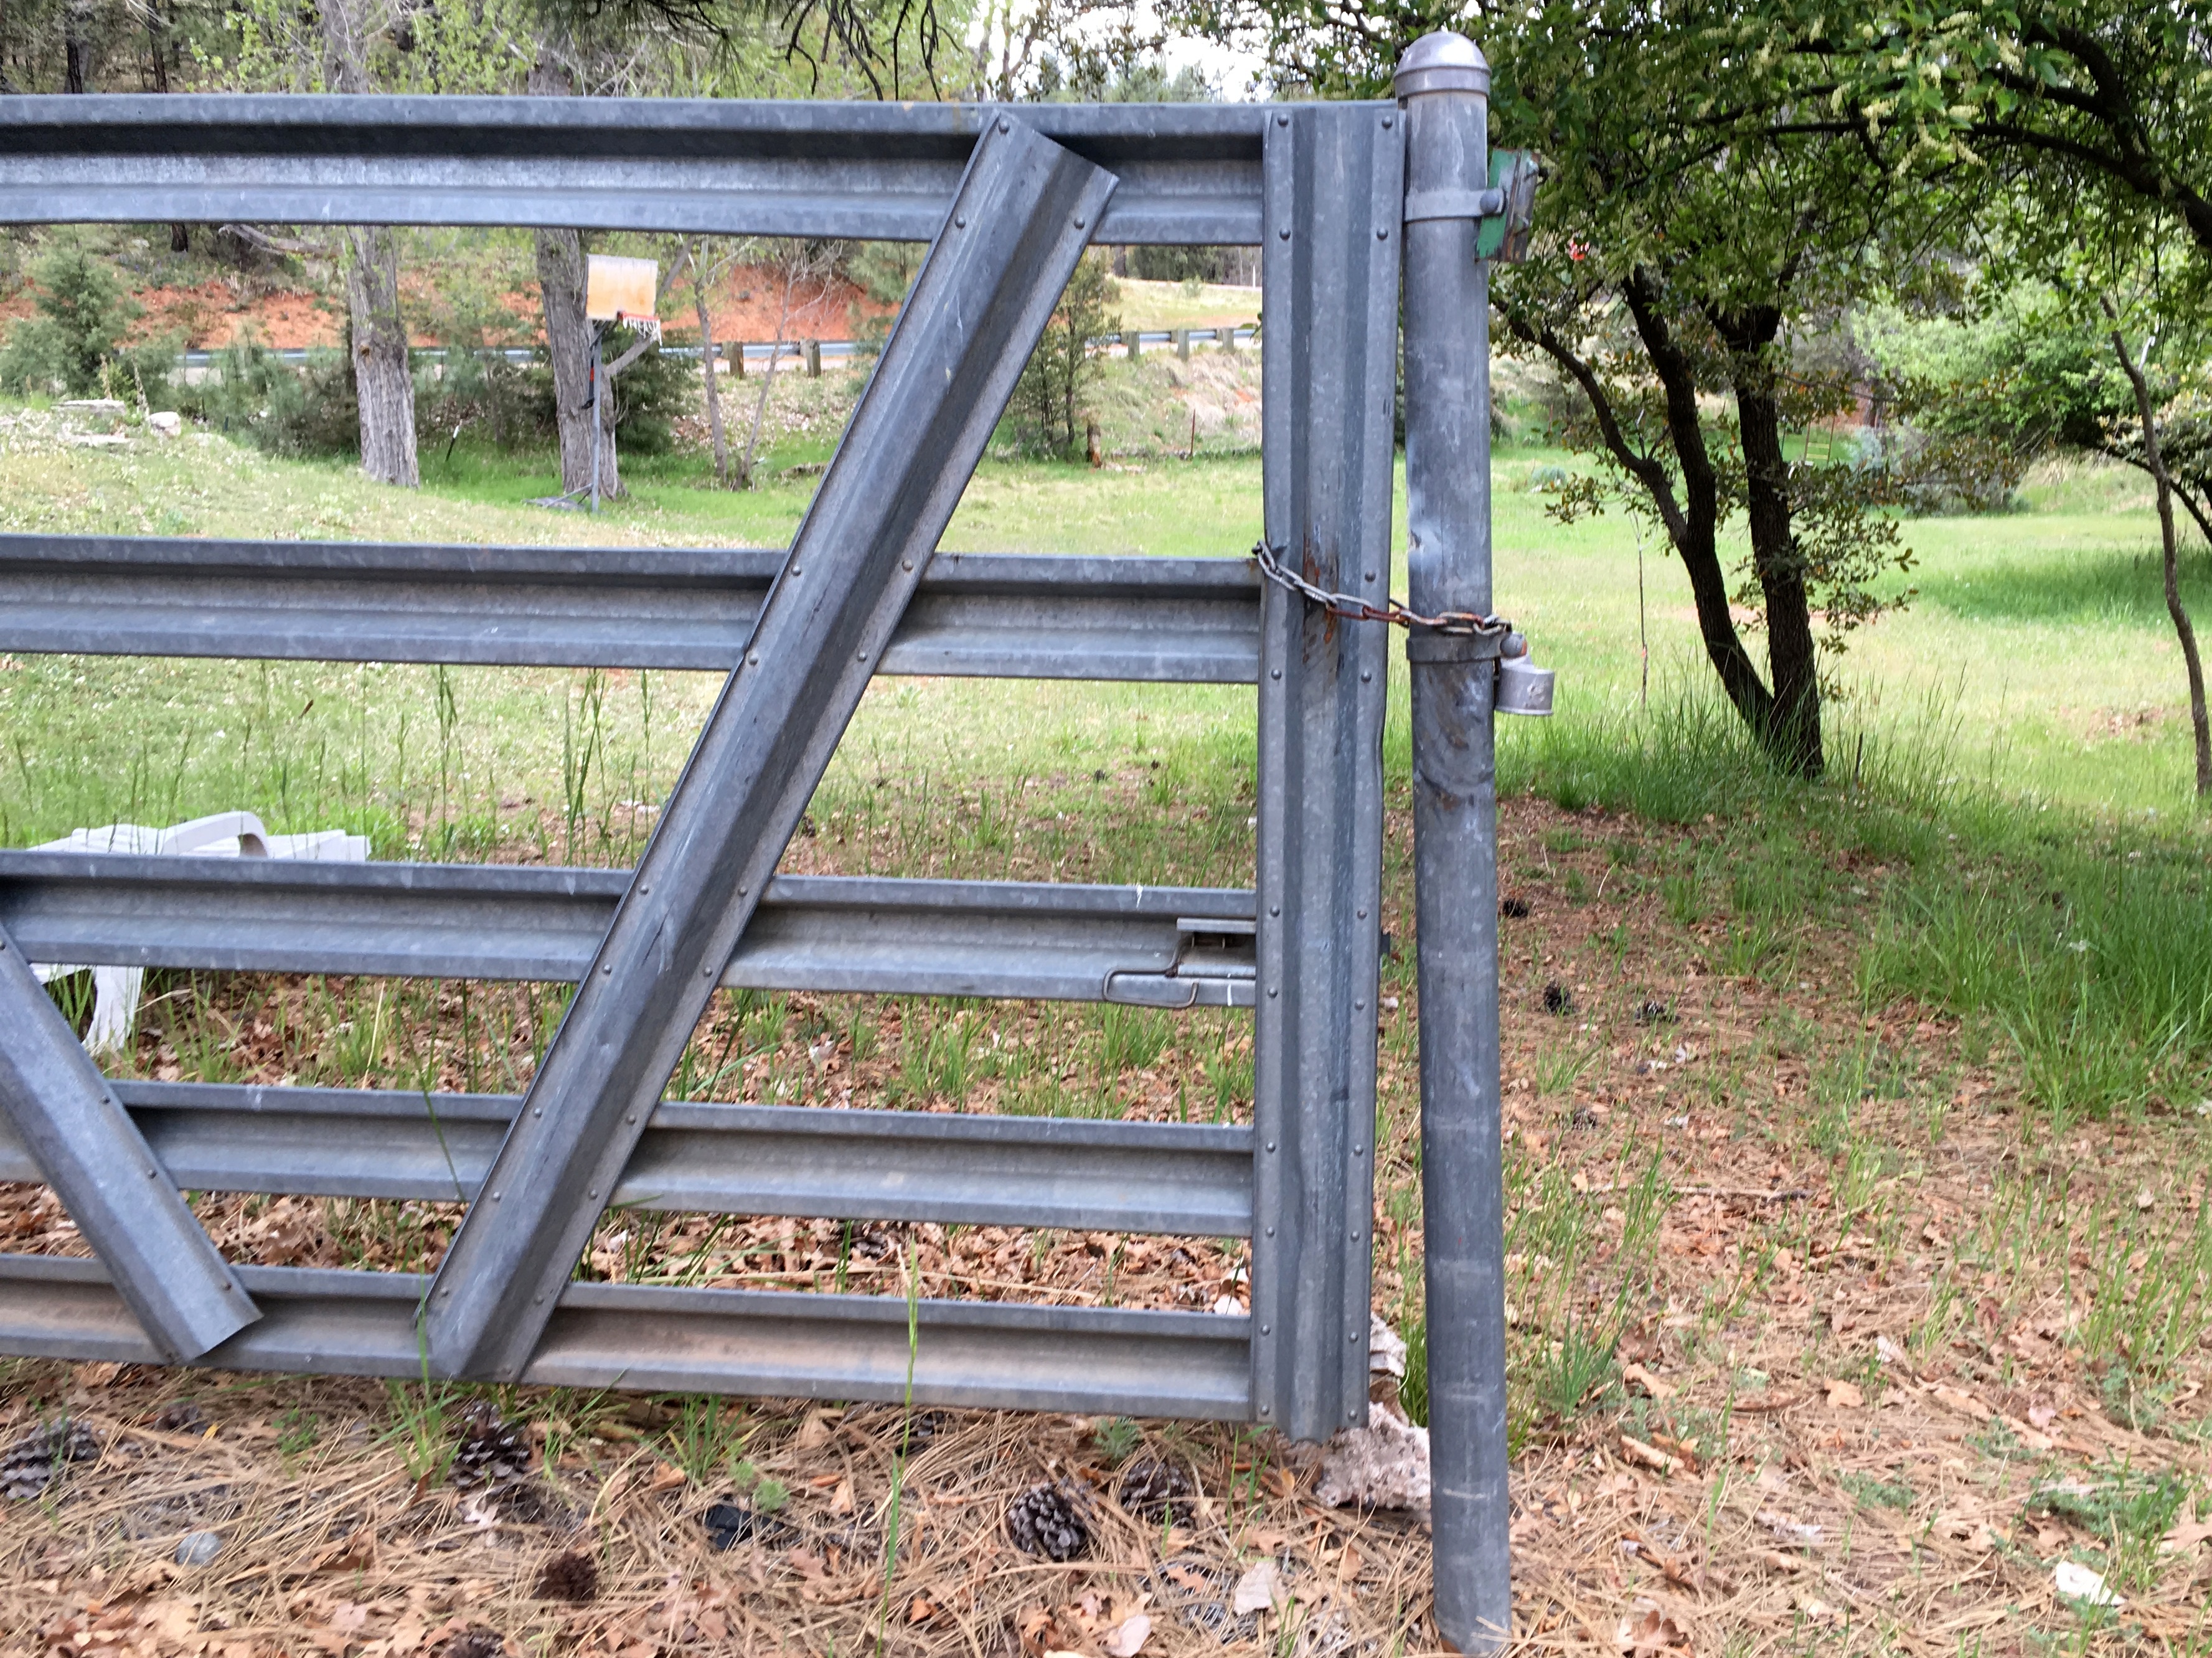
wood, furniture, garden, gate, security, locked, outdoor structure, outdoor play equipment